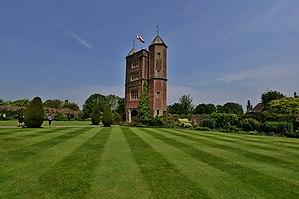
Marie Joseph Paul Jean de Gaigneron-Morin, né le 22 février 1890 à Paris et mort dans la même ville le 30 janvier 1976, est un peintre français.